Fungus and Iron

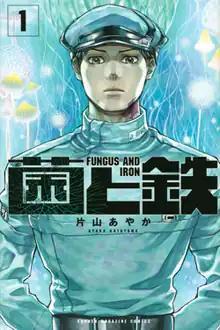
First volume cover

is a Japanese manga series written and illustrated by Ayaka Katayama. It began serialization in "Bessatsu Shōnen Magazine" in March 2021. As of April 2025, the series' individual chapters have been collected into seven volumes.